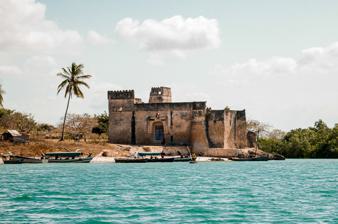
Building: Fort Santiago (Kilwa)
Country: Unknown
Year built: 1505
This article is an orphan , as no other articles link to it . Please introduce links to this page from related articles ; try the Find link tool for suggestions. ( July 2023 ) Fort Santiago Forte de Santiago Kilwa Kisiwani in Tanzania Fort Santiago Fort Santiago Fort Santiago Coordinates 8°57′28″S 39°29′59″E / 8.95778°S 39.49972°E / -8.95778; 39.49972 Type Bastion fort Site information Open to the public Yes Condition Ruined Site history Built 1505 Built by Dom Francisco de Almeida Fate Abandoned Fort Santiago is the name of a former Portuguese military installation in the island of Kilwa, in Tanzania. It's nowadays known as Arab Fort or Gereza Fort . It is situated between the Makutani Palace and the Great Mosque. History Kilwa was first contacted by the Portuguese of the armada of Pedro Álvares Cabral in 1500, the second to sail to India after Vasco da Gama a few years prior. Kilwa had about 4000 inhabitants but its economic fortunes were on the decline. Like most polities on the east African coast, Kilwa was an Islamic sultanate and the Portuguese were poorly received by the local elites. In 1502, the Portuguese reduced Kilwa to the status of tributary vassal . In 1505, king Manuel I of Portugal appointed Dom Francisco de Almeida as first Viceroy of India, tasked with, among other things, building a fort in Kilwa, that was to serve as a stopping point for Portuguese fleets sailing between Europe and Asia through the Cape Route , and also ensure the safety of Portuguese merchants in the city. Upon arriving in Kilwa, the local ruler emir Ibrahim, a minister who had recently murdered and usurped the throne from the rightful sultan al-Fudail refused to negotiate with the Portuguese, hence Dom Francisco had the island captured and the emir deposed, being replaced by Mohammed Arcone. Arcone was a pro-Portuguese noble but as he was not of royal blood, he accepted the position only temporarily, until al-Fudails son Micante could succeed on the throne. A few days afterwards, work begun on the fortress on the July 25th, day of Saint James , which saint the fort was named after. It was probably designed by the chief-architect Tomás Fernandes, who was present in the fleet. The head of construction was Fernão Gomes. The fort was built over the old royal citadel. A number of houses contiguous to the fort were demolished to clear the line of sight for the artillery. A bastion was erected close to the sea, to ensure communications between the fort and Portuguese fleets. The fort had a square shape and featured four towers on the corners, embrasures close to the ground. It had 73 cannon. The usefulness of Fort Santiago was cut short by the state of political intrigue and civil-war on Kilwa, not caused by the Portuguese but aggravated by the deposition of the ruling sultan. Trade faltered, and the Portuguese explorer António Fernandes who was sent to venture into the African interior found out that the profitable gold trade took place in fairs on the interior and not on the coastal cities. Fernandes' reports constitute the first European record of exploration of the interior of central Africa. The Island of Mozambique was also perceived as a more convenient harbour. By order of King Manuel, in 1512, the garrison was evacuated by a fleet commanded by Jorge de Melo Pereira and the fort abandoned. Kilwa remained a Portuguese vassal nominally. The Omani Empire captured the fort in the 19th century. The present form of the fort typical of Omani forts. The word Gereza means "prison" in Swahili, possibly indicating the use of the fort as an Omani slave holding building during the late 18th century to late 19th century after the collapse of the Swahili civilization after the arrival of the Portuguese in late 16th century. Gallery See also Portuguese India Portuguese Mozambique Omani Empire References